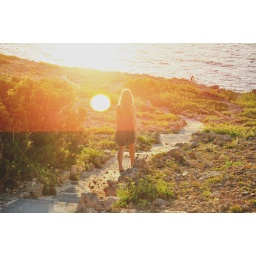
sundown over the sea + Eva walking down the rocks